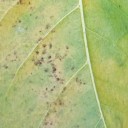
Label: Cerscospora